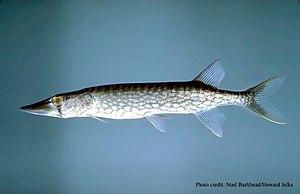
Le brochet maillé est une espèce de brochets native la côte est de l'Amérique du Nord. Le brochet maillé tient son nom du motif caractéristique de sa robe. Il mesure généralement 40 cm et pèse 4 kg avec un maximum de 110 cm pour 9,5 kg.